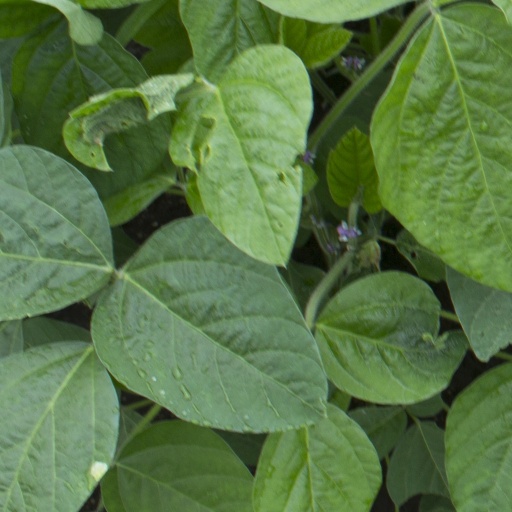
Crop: soybean